Mukarram Jah

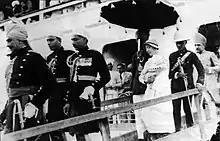
Nanny carrying the prince from board after arrival in Bombay, 1934

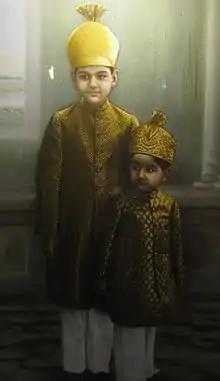
Mukarram Jah with his younger brother Muffakham Jah

"His Exalted Highness" Prince Rustam-i-Dauran, Arustu-i-Zaman, Wal Mamaluk, Asaf Jah VIII, Muzaffar ul-Mamalik, Nizam ul-Mulk, Nizam ud-Daula, Nawab Mir Barakat 'Ali Khan Siddiqi Bahadur, Sipah Salar, Fath Jang, Nizam of Hyderabad and Berar.